Dalin, Chiayi

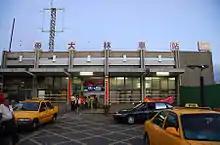
Dalin Station

Taiwan Railways Administration has one station named Dalin Station in the township. The Mianchiuag Taiwan Sugar Railways maintains a "Dalin Station."